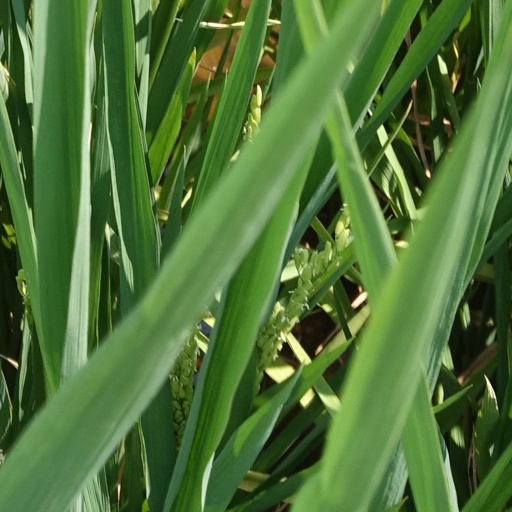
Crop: rice